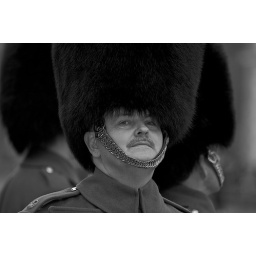
Band master major in black and white 2008